Morton Everel Post

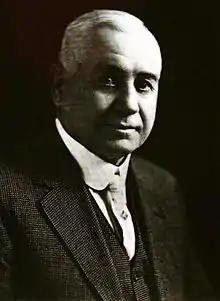

Morton Everel Post (December 25, 1840March 19, 1933) was an American businessman, farmer, and politician who served as a delegate to the United States House of Representatives from Wyoming Territory's at-large congressional district.